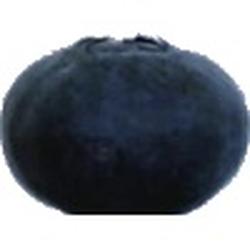
Label: Blueberry